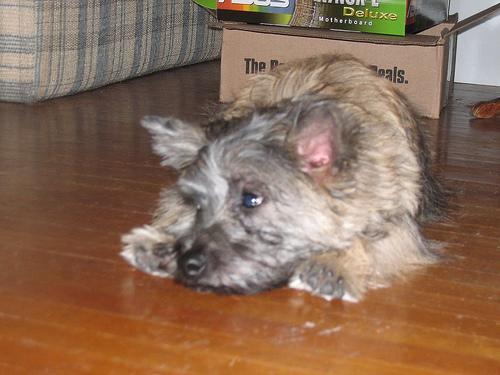
cairn